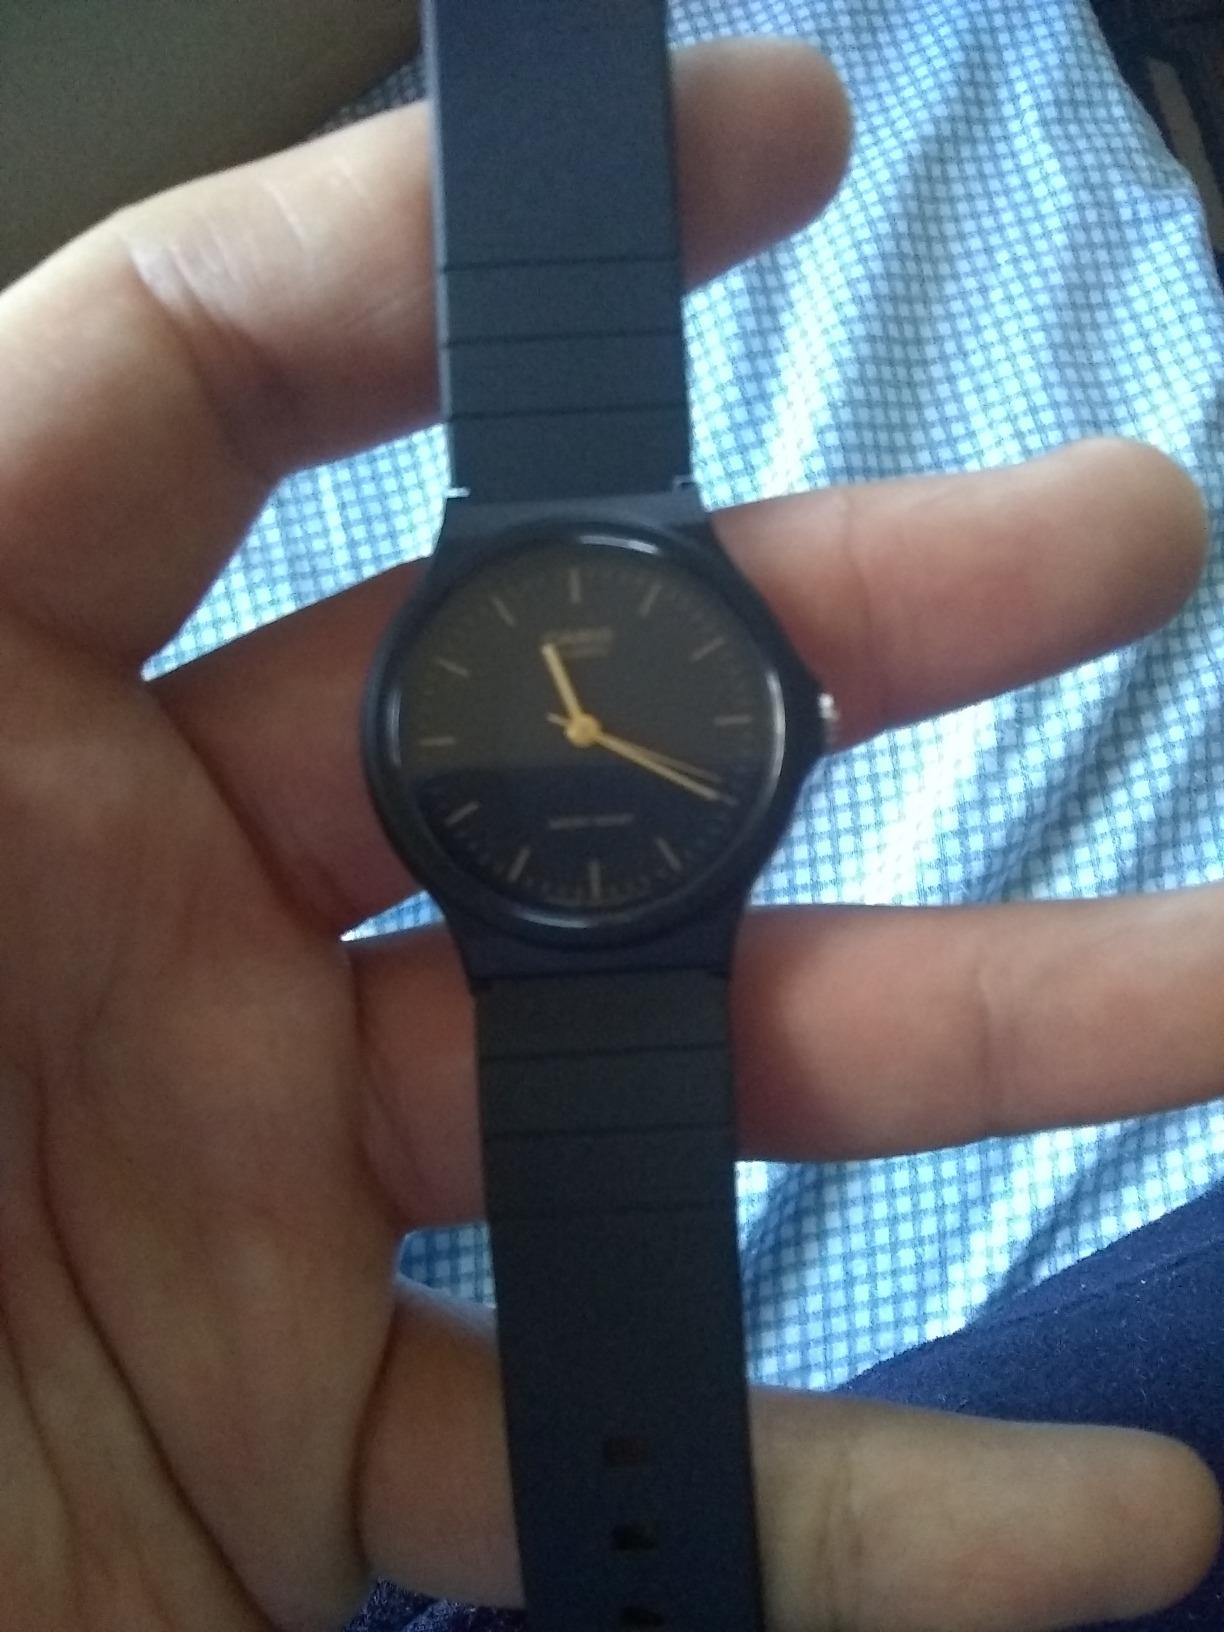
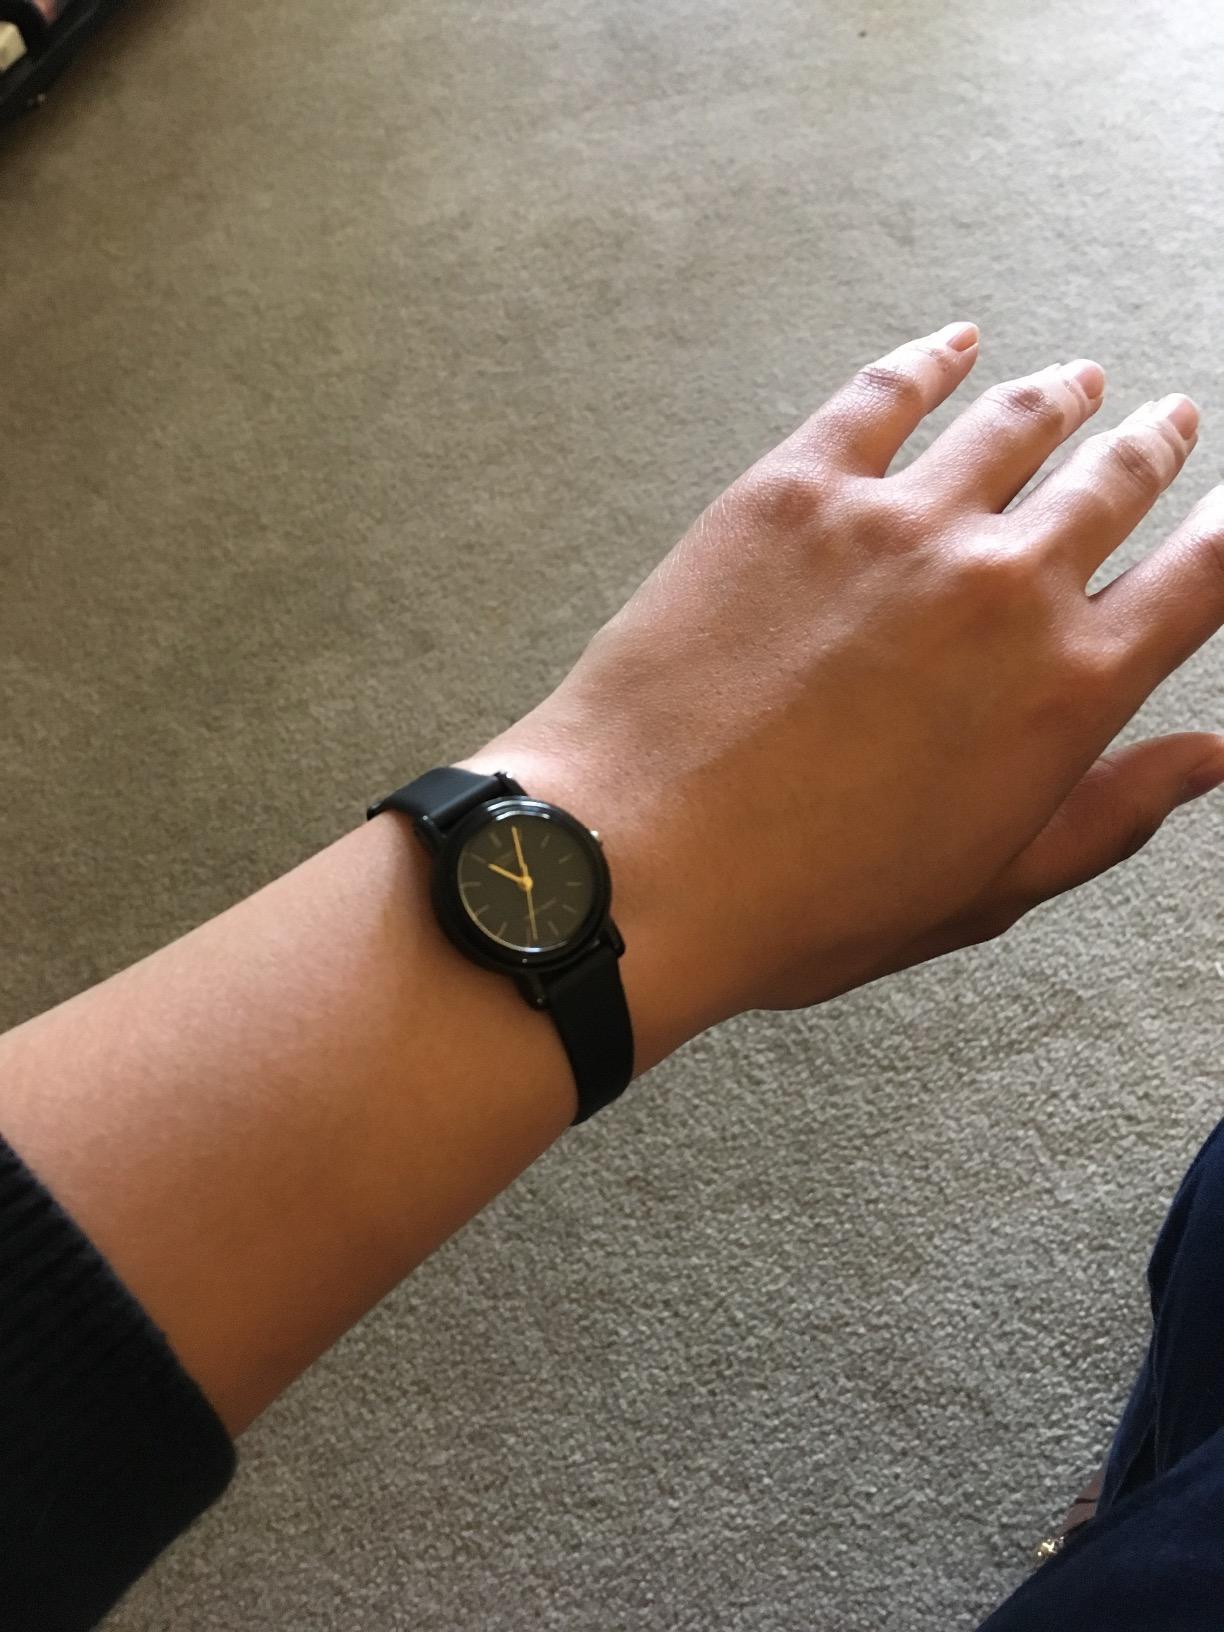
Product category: accessories_watch
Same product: no